I Am Soldier

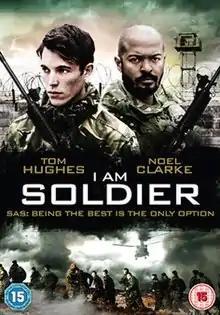
I Am Soldier DVD Cover

I Am Soldier is a 2014 British action thriller film directed by Ronnie Thompson and starring Tom Hughes, Noel Clarke and Alex Reid. The film follows Mickey and JJ as they attempt the Special Air Service (SAS) selection.